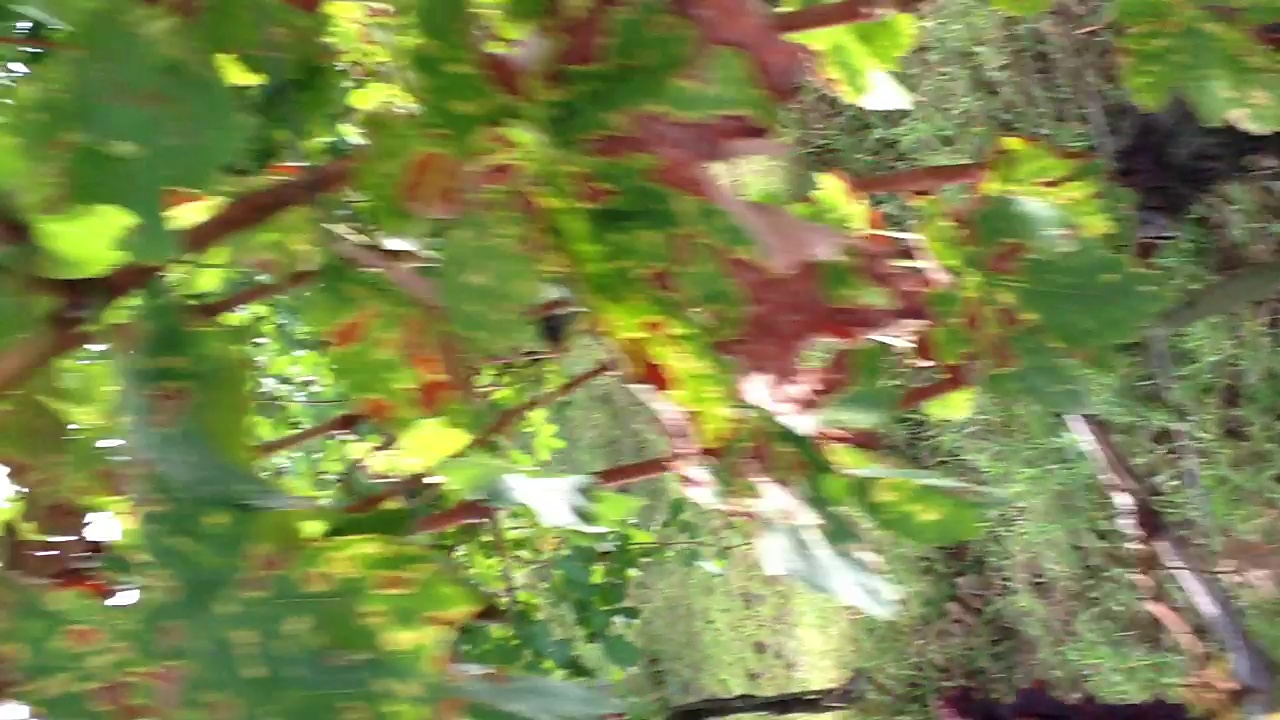
Label: esca